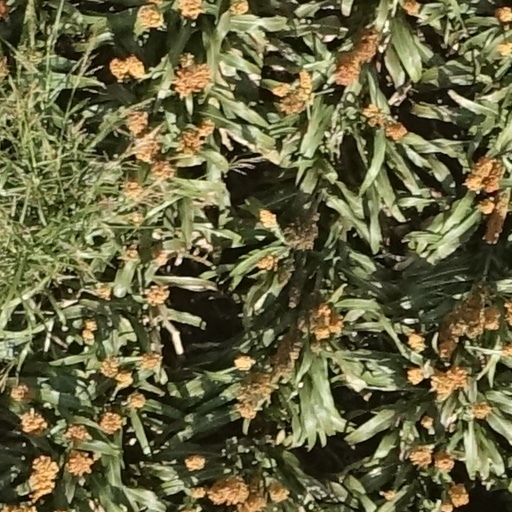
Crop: sorghum